Logitech Harmony

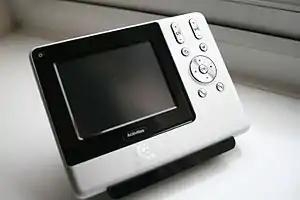
Logitech Harmony 1000

Logitech Harmony is a line of remote controls and home automation products formerly produced by Logitech. The line includes universal remote products designed for controlling the components of home theater systems (including televisions, set-top boxes, DVD and Blu-ray players, video game consoles) and other devices that can be controlled via infrared, as well as newer smart home hub products that can be used to additionally control supported Internet of things (IoT) and Smart home products, and allow the use of mobile apps to control devices. Logitech stopped manufacturing Harmony remotes in 2021 and discontinued support for older models in 2025.